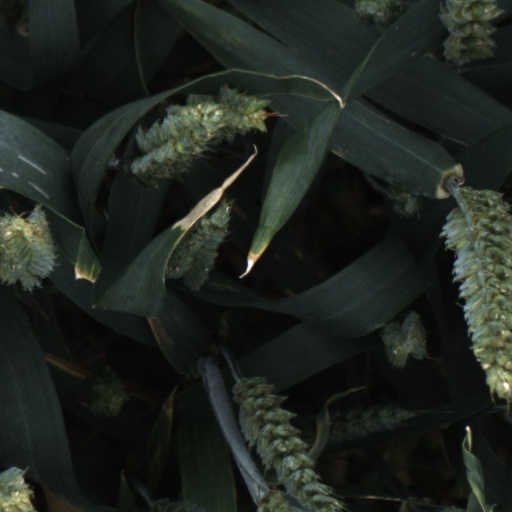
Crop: wheat